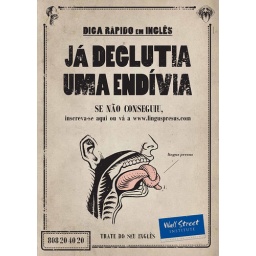
poster wall street institute by brandia central